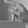
ASL letter: P